Vera McKenna Clayton

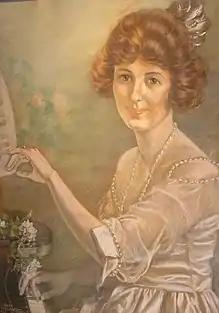
Sybil Hunington, Vera at the Piano, pastel on paper

Vera McKenna Clayton (February 18, 1896 – October 6, 1978) was an American music teacher and community member in Santa Cruz from the 1920s to the 1950s.